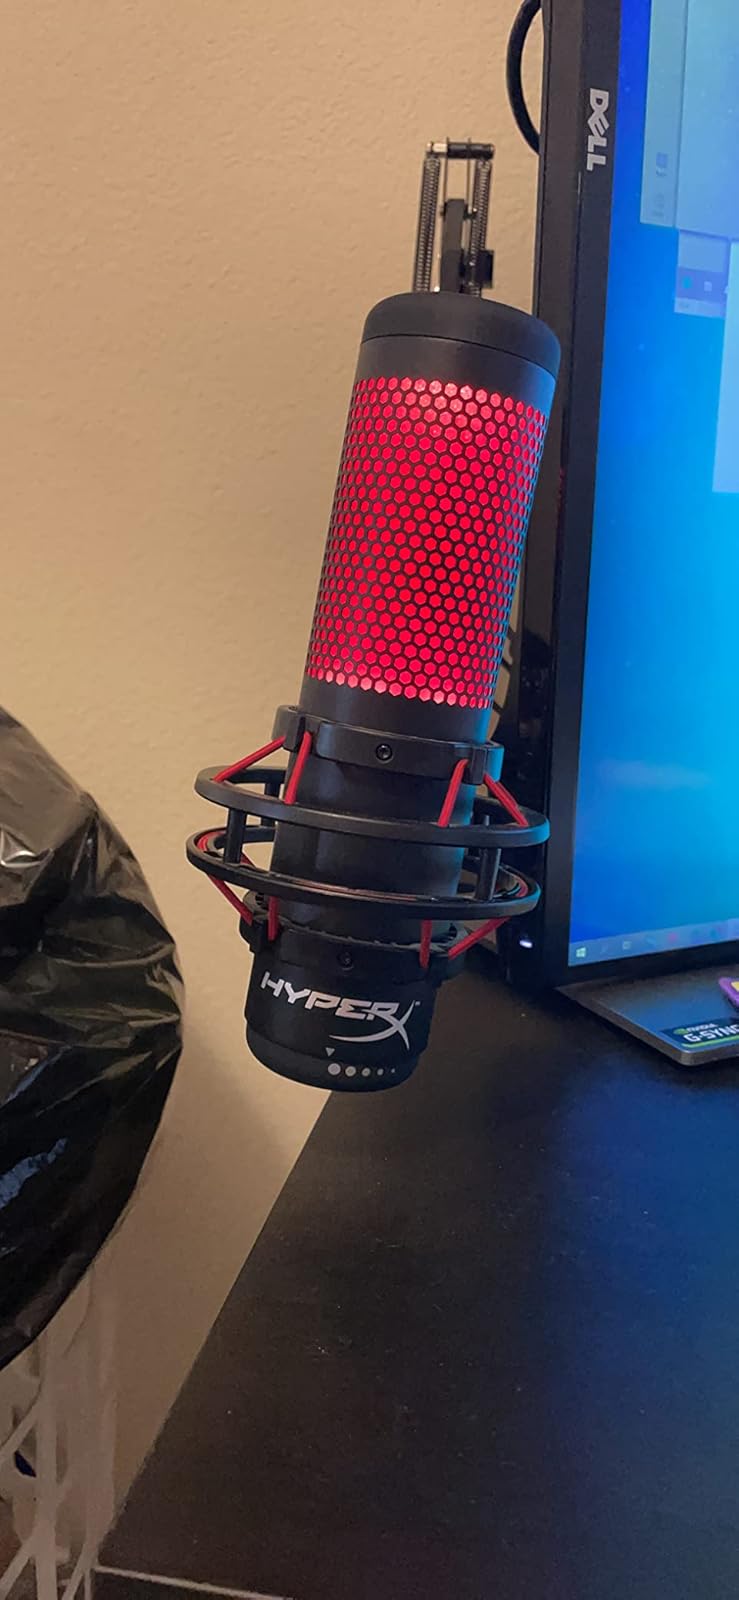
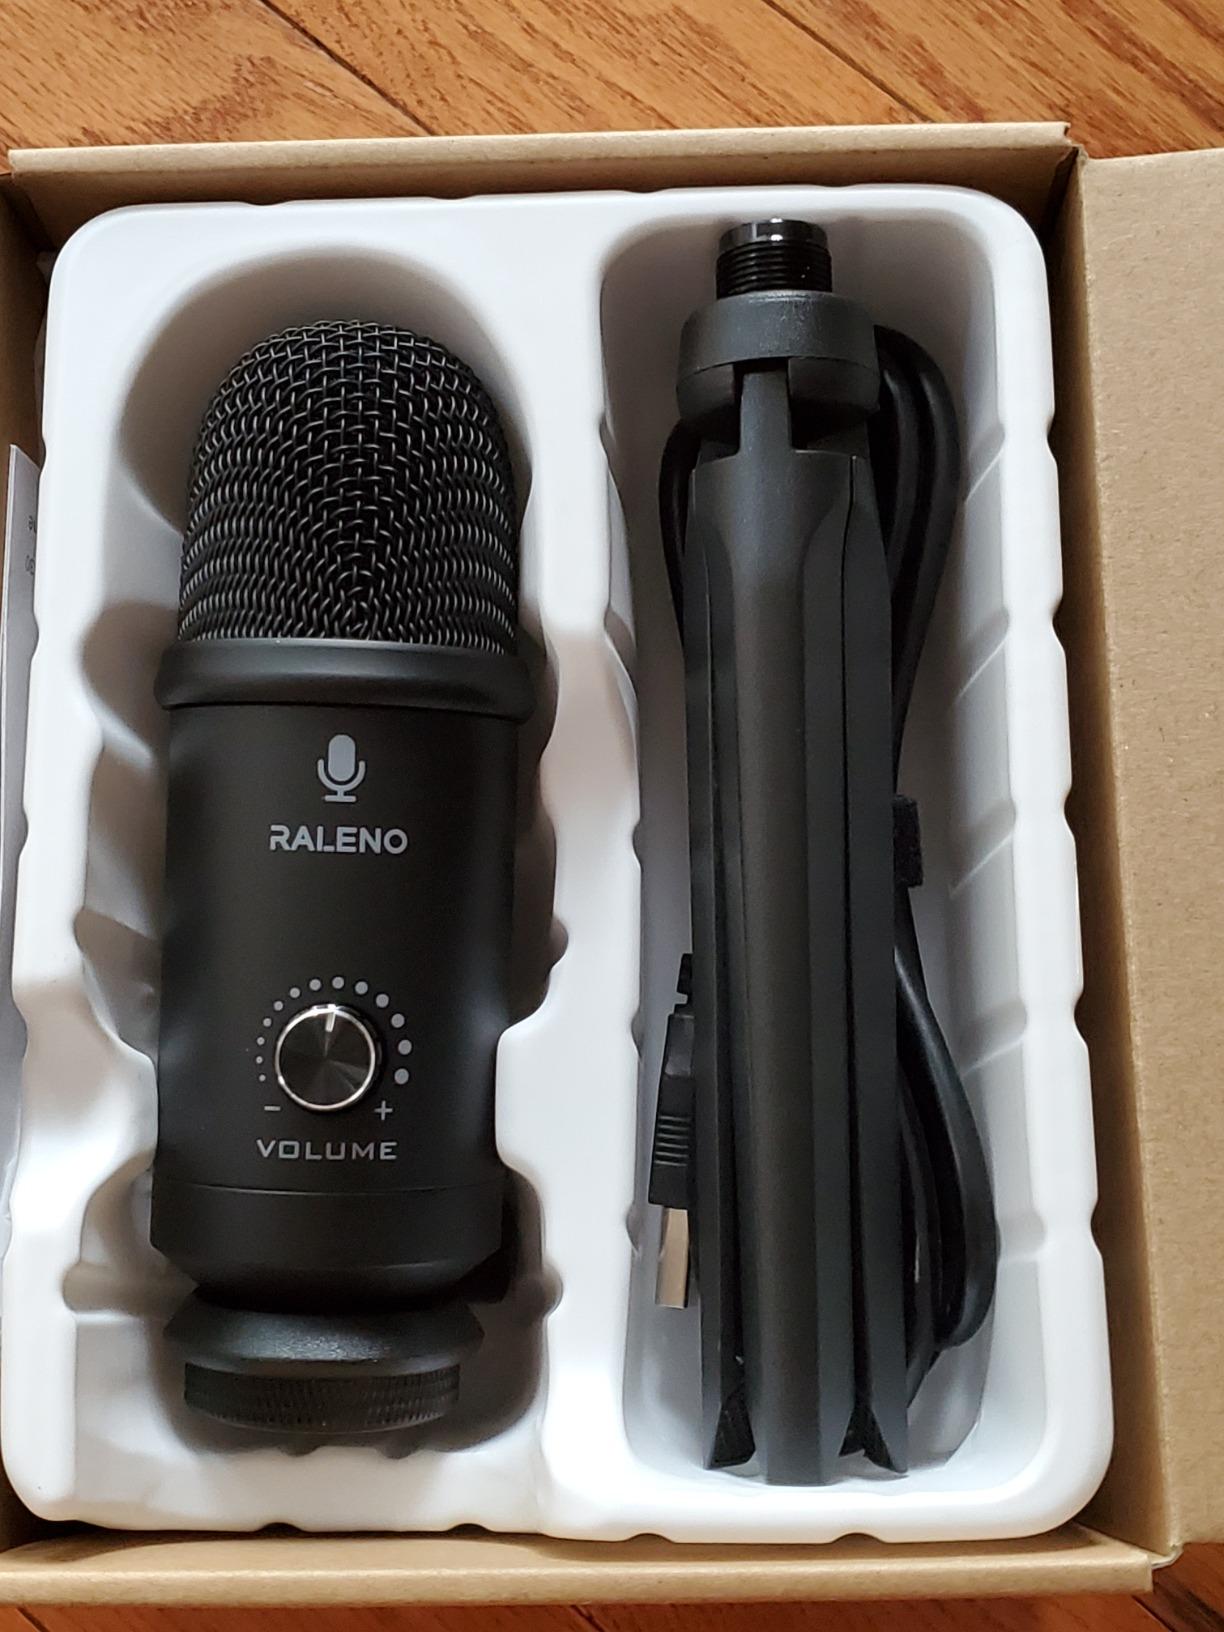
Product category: microphone
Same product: no